Jonathan Tenney

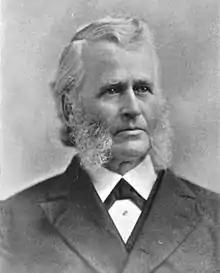
Portrait photograph of Professor Jonathan Tenney

Jonathan Tenney (September 14, 1817 - February 24, 1888), was an educator, librarian, and editor in New Hampshire and New York.